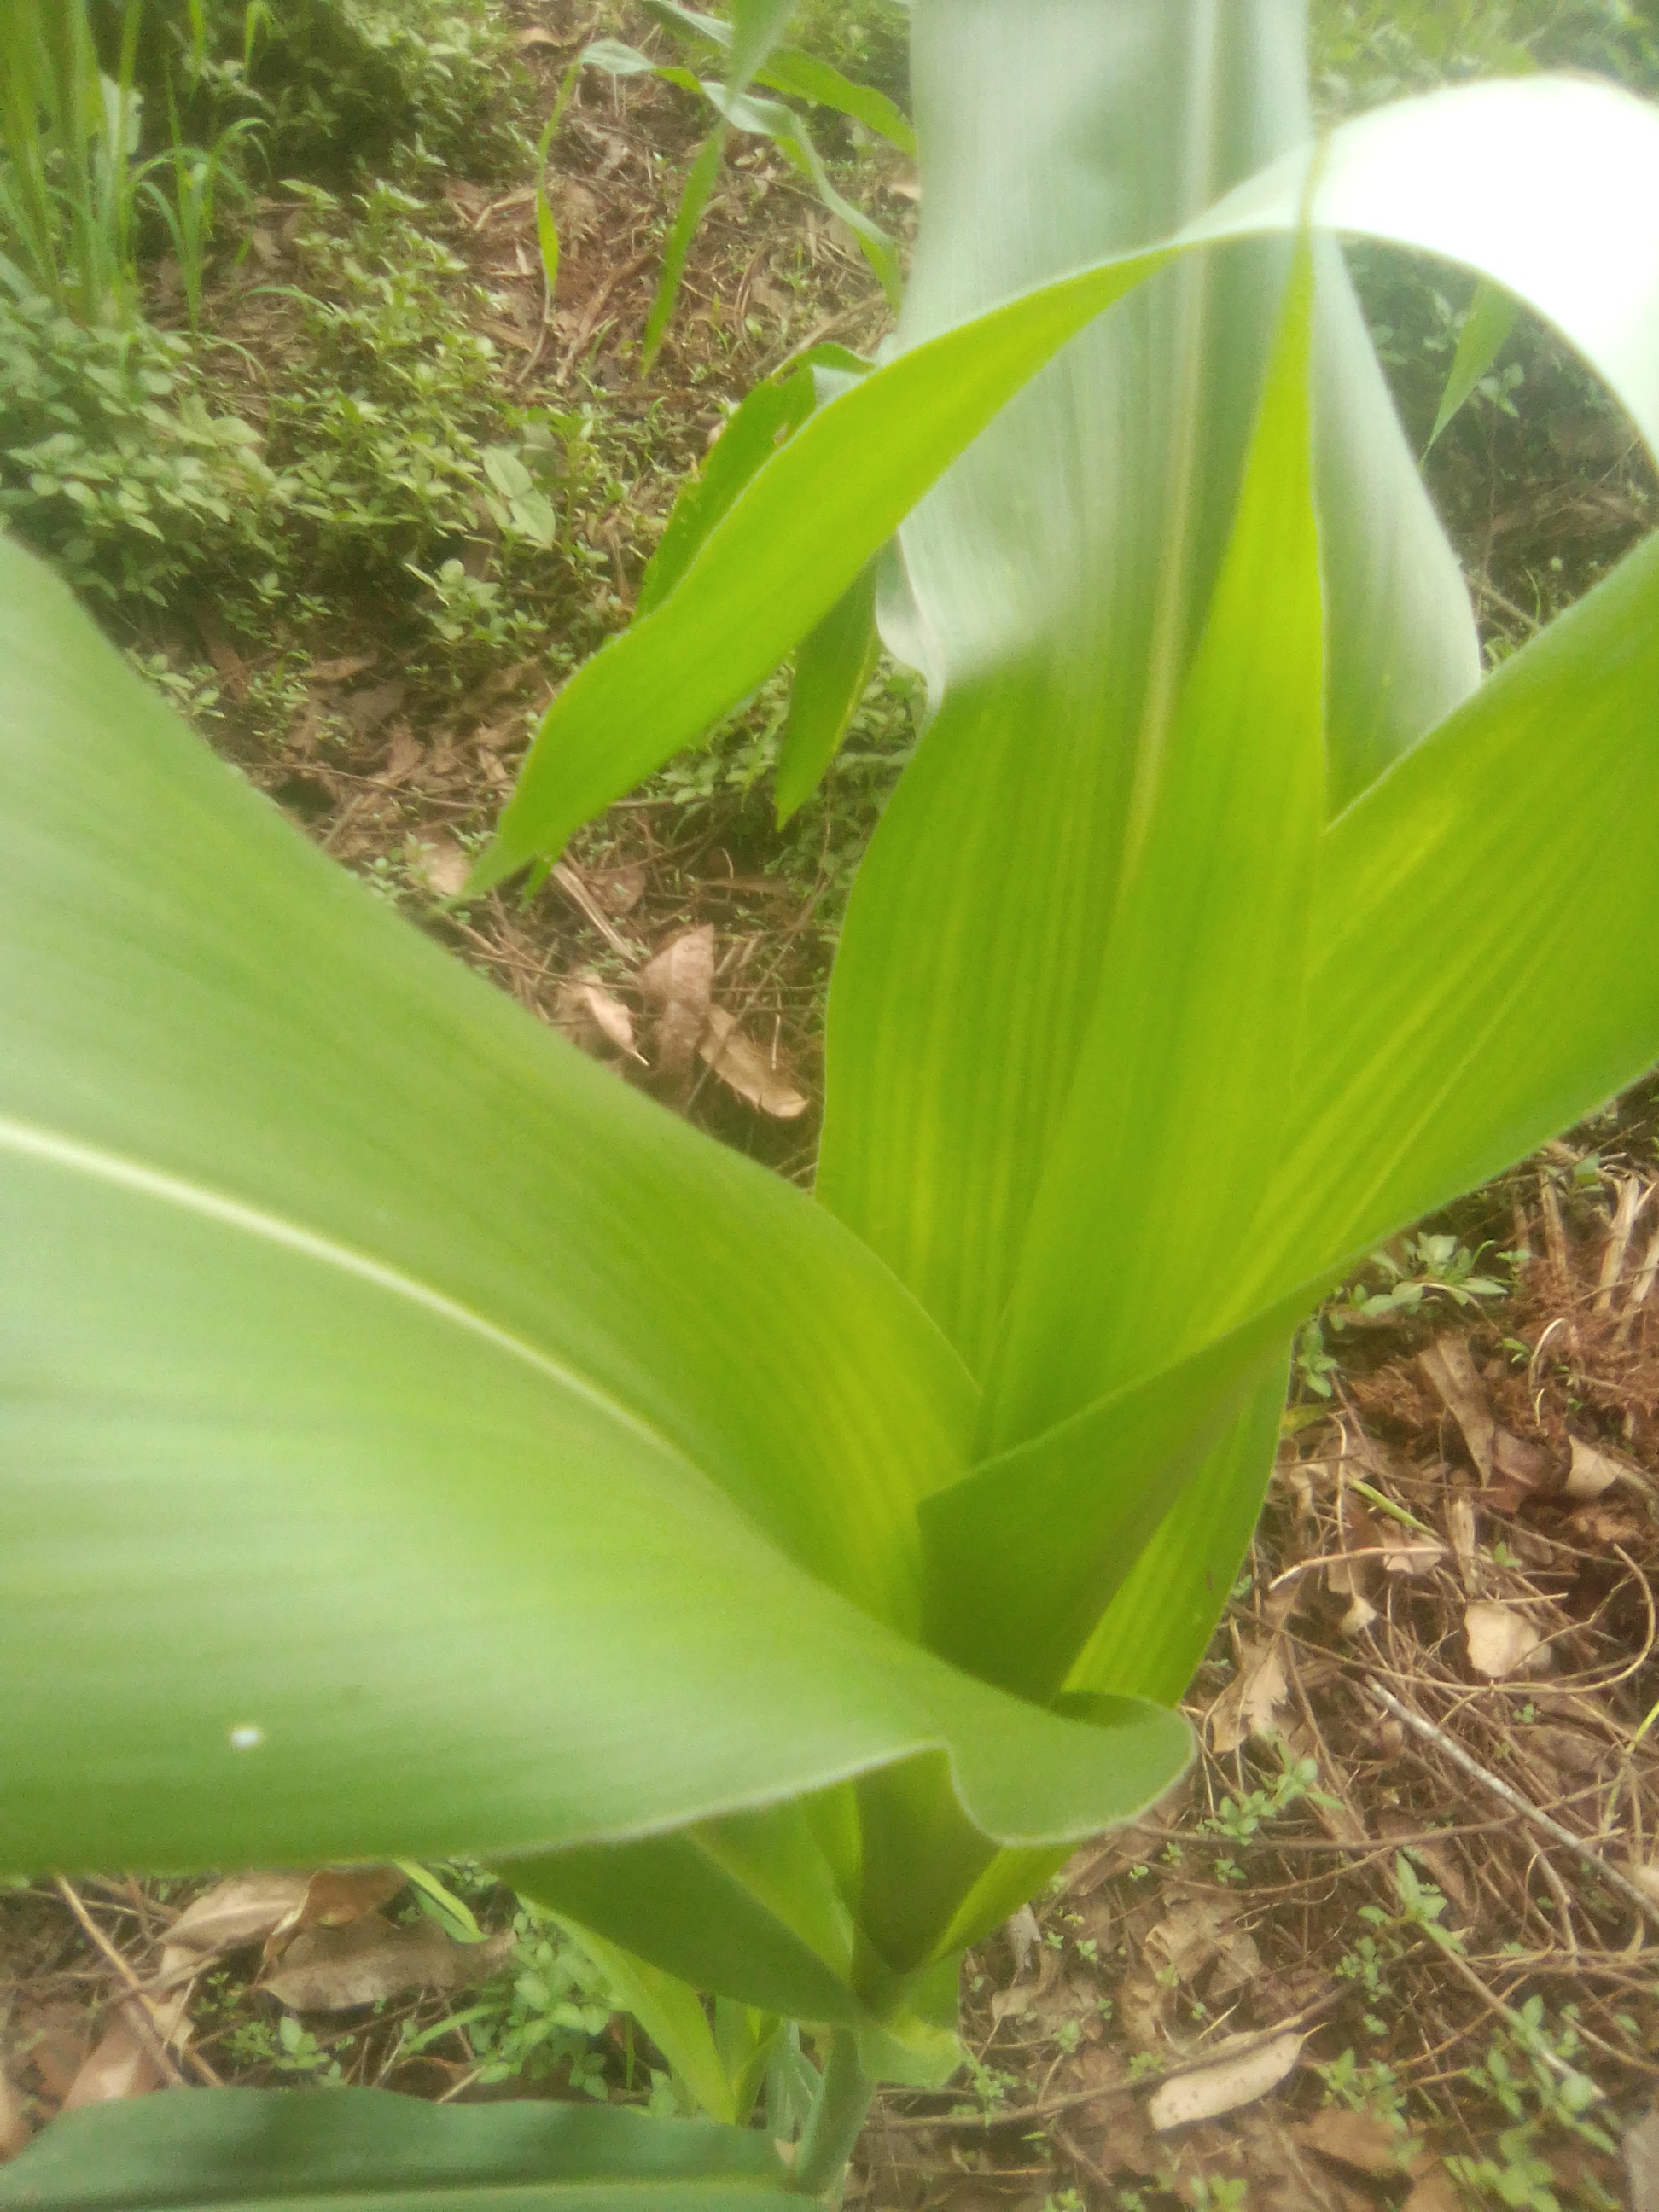
Label: healthy